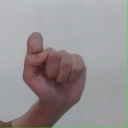
अक्षर: घ